Heliothis punctifera

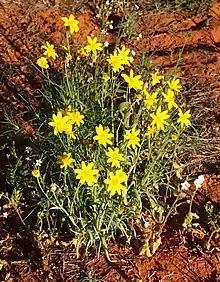
Senecio gregorii

A study on the host location behaviour of the lesser budworm found that the distribution of caterpillars on plants is not just dependent on the adults choice for the oviposition of larvae. The caterpillars were observed moving between plants. They were also seen feeding on both the flowering heads and the vegetative tissue of the plants. The study suggests that the purpose of including the vegetative tissue in their diet is to cope with host plant overcrowding. The end of the blooming season exhibits more movement as competition for host plants is highest.